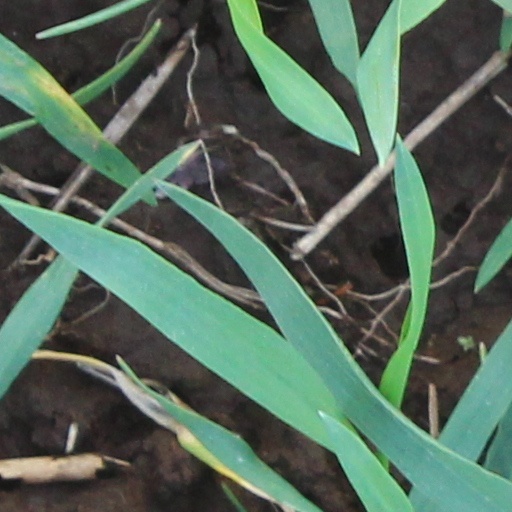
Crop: wheat